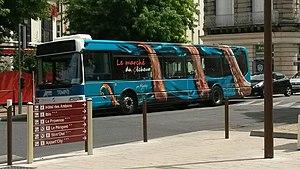
Irisbus Agora Line du réseau Tempo. Ici pris avec un pelliculage temporaire spécial ""La Cantine du Pecheur""."
Tempo est le nom du réseau qui dessert les 31 communes de l'agglomération d'Agen et ses 96 000 habitants. Il est composé de neuf lignes urbaines, sept lignes périurbaines, une navette et de deux services de transport à la demande. Mis en service le 30 mars 2013, le réseau Tempo remplace l'ancien réseau Transbus qui ne desservait que huit communes.